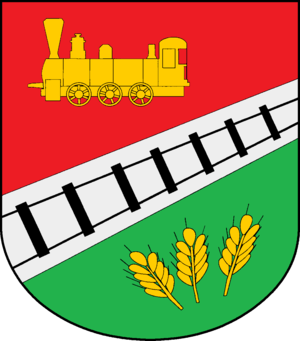
Hollenbek est une commune allemande du Schleswig-Holstein, située dans l'arrondissement du duché de Lauenbourg, à neuf kilomètres au sud-est de la ville de Mölln. Hollenbek fait partie de l'Amt Lauenburgische Seen qui regroupe 25 communes autour de Ratzebourg.